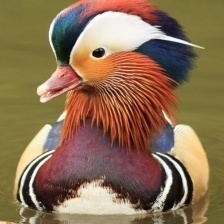
Species: MANDRIN DUCK
Scientific name: AIX GALERICULATA
ImageNet parent category: drake